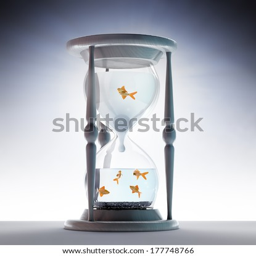
small group of goldfish trapped inside a hourglass